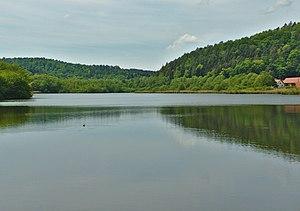
Etang Schmalenthalerweiher à 57230 Baerenthal - France
La réserve naturelle nationale des rochers et tourbières du pays de Bitche est une réserve naturelle nationale située dans la région Grand Est. Créée le 15 mai 1998 pour la conservation du patrimoine naturel et de la biodiversité du pays de Bitche dans les Vosges du Nord, elle occupe une surface de 355,242 ha.